Helen Huntington Hull

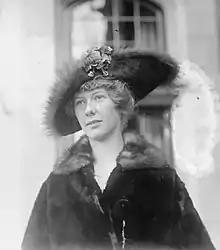

Helen Dinsmore Huntington Astor Hull (April 9, 1893 – December 11, 1976) was an American socialite, arts patron, and political hostess.